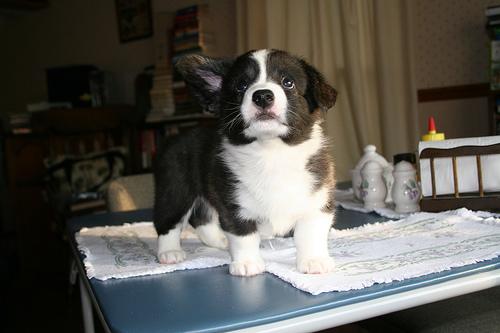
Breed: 2909-n000116-Cardigan